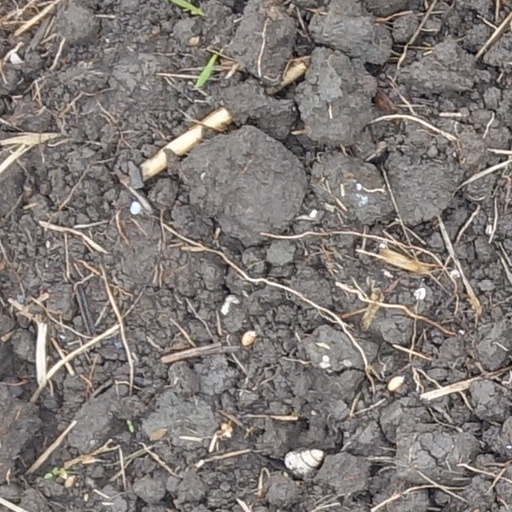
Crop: wheat